Jah People

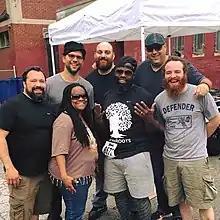
Jah People with Black Thought of The Roots

Dean Rubenstein (vocals / guitar), Alesia Dessau (vocals / percussion), Noah Sokoloff (vocals / keys), Andrew Walls (drums), Mike Stankus (bass), Anthony Gentile (guitar / vocals), Kevin Farrow (percussion / Harmonica) - each individual bringing unique a set musical influences to the group.